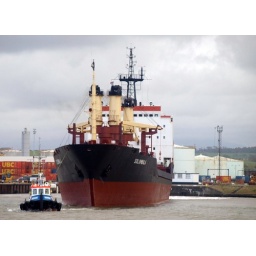
picture 1 / 2 cargo ship being help out of port of WORKINGTON by small tug boat / cum pilot boat.